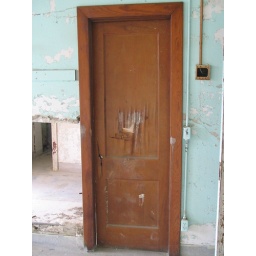
This is the only unpainted door left in the building. This is how all the doors looked originally.